Ashraf Ghani

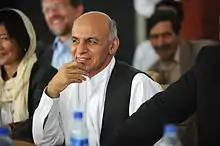
Ghani at a meeting in Panjshir Province in 2011

In January 2009, an article by Ahmad Majidyar of the American Enterprise Institute included Ghani on a list of fifteen possible candidates in the 2009 Afghan presidential election.